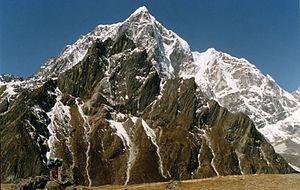
Le Lobuche ou Lobuje est une montagne du Népal qui s'élève près du glacier du Khumbu. Elle culmine à 6 145 mètres d'altitude au pic oriental.